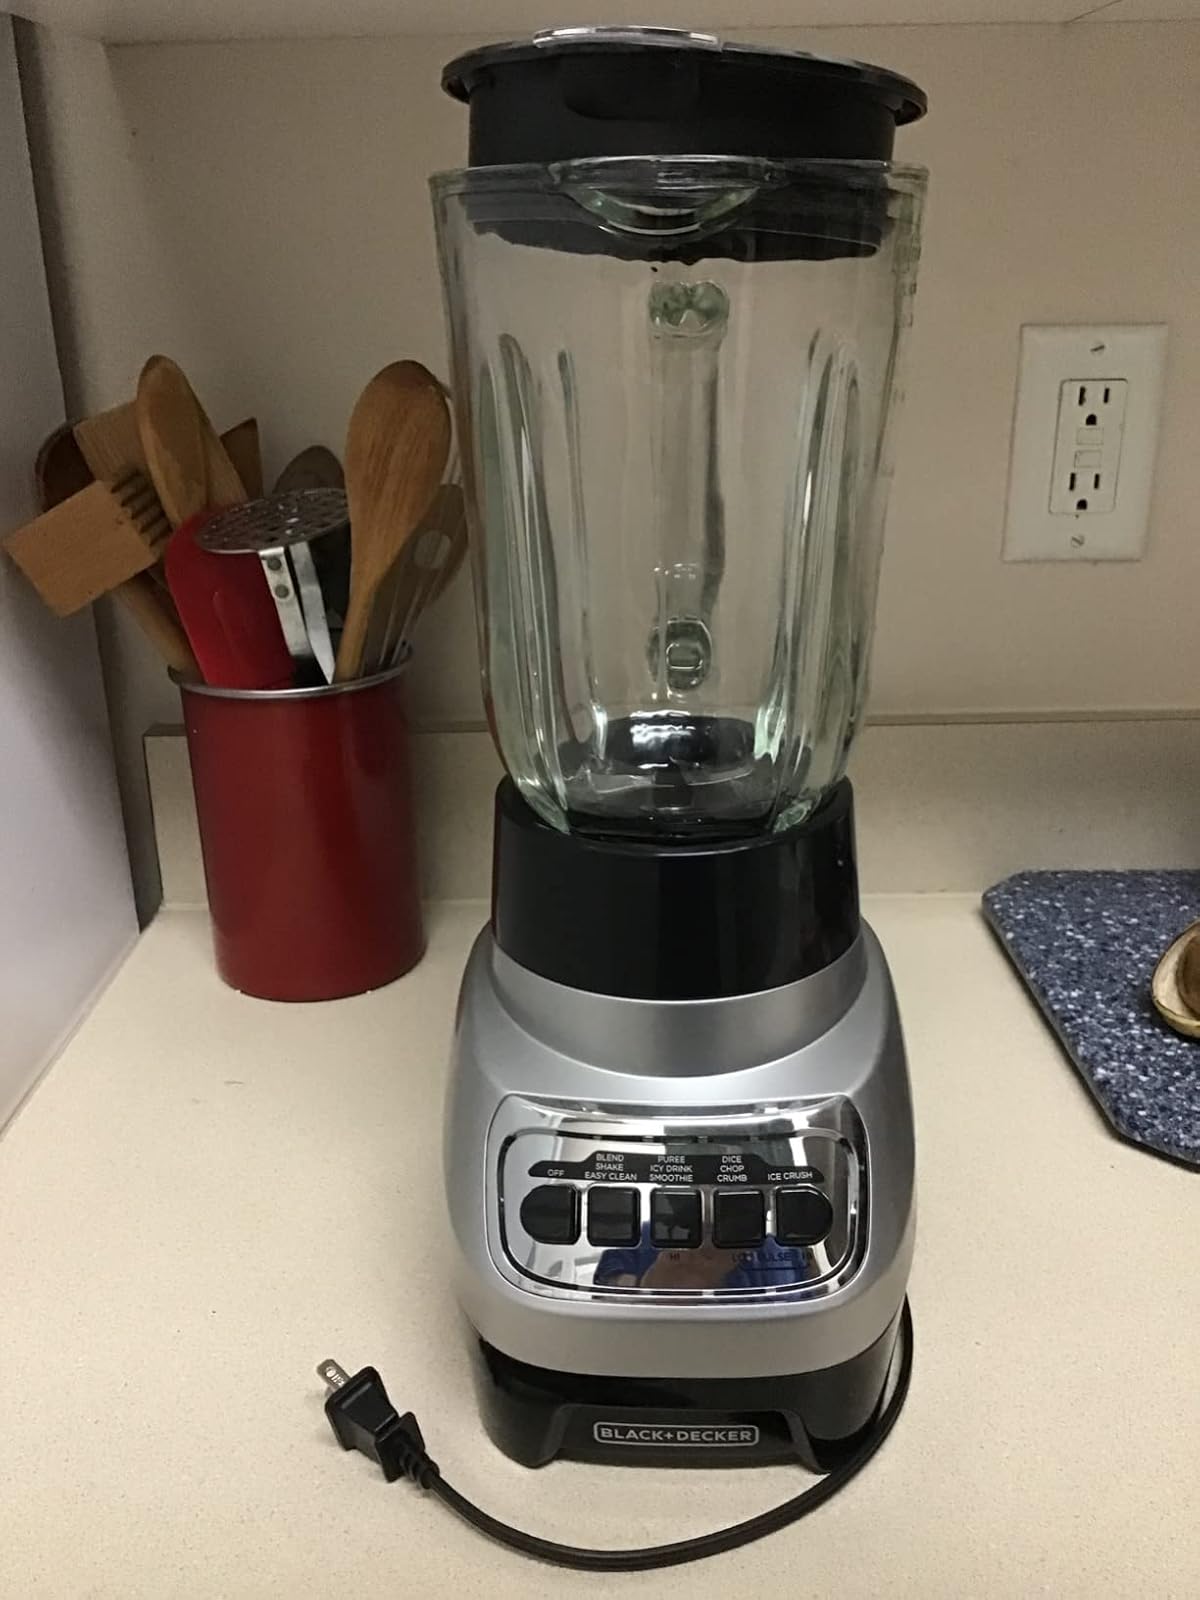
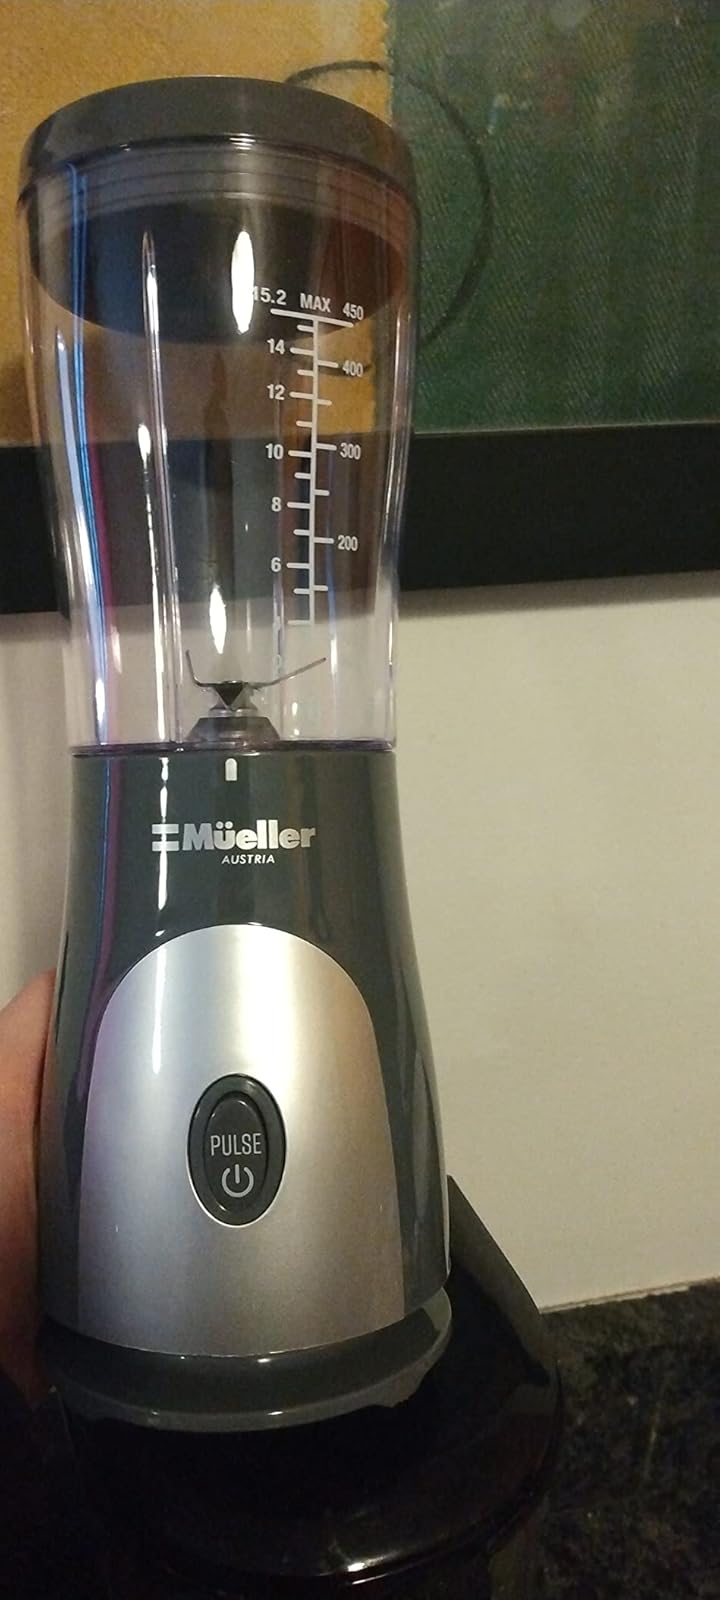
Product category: items_blender
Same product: no